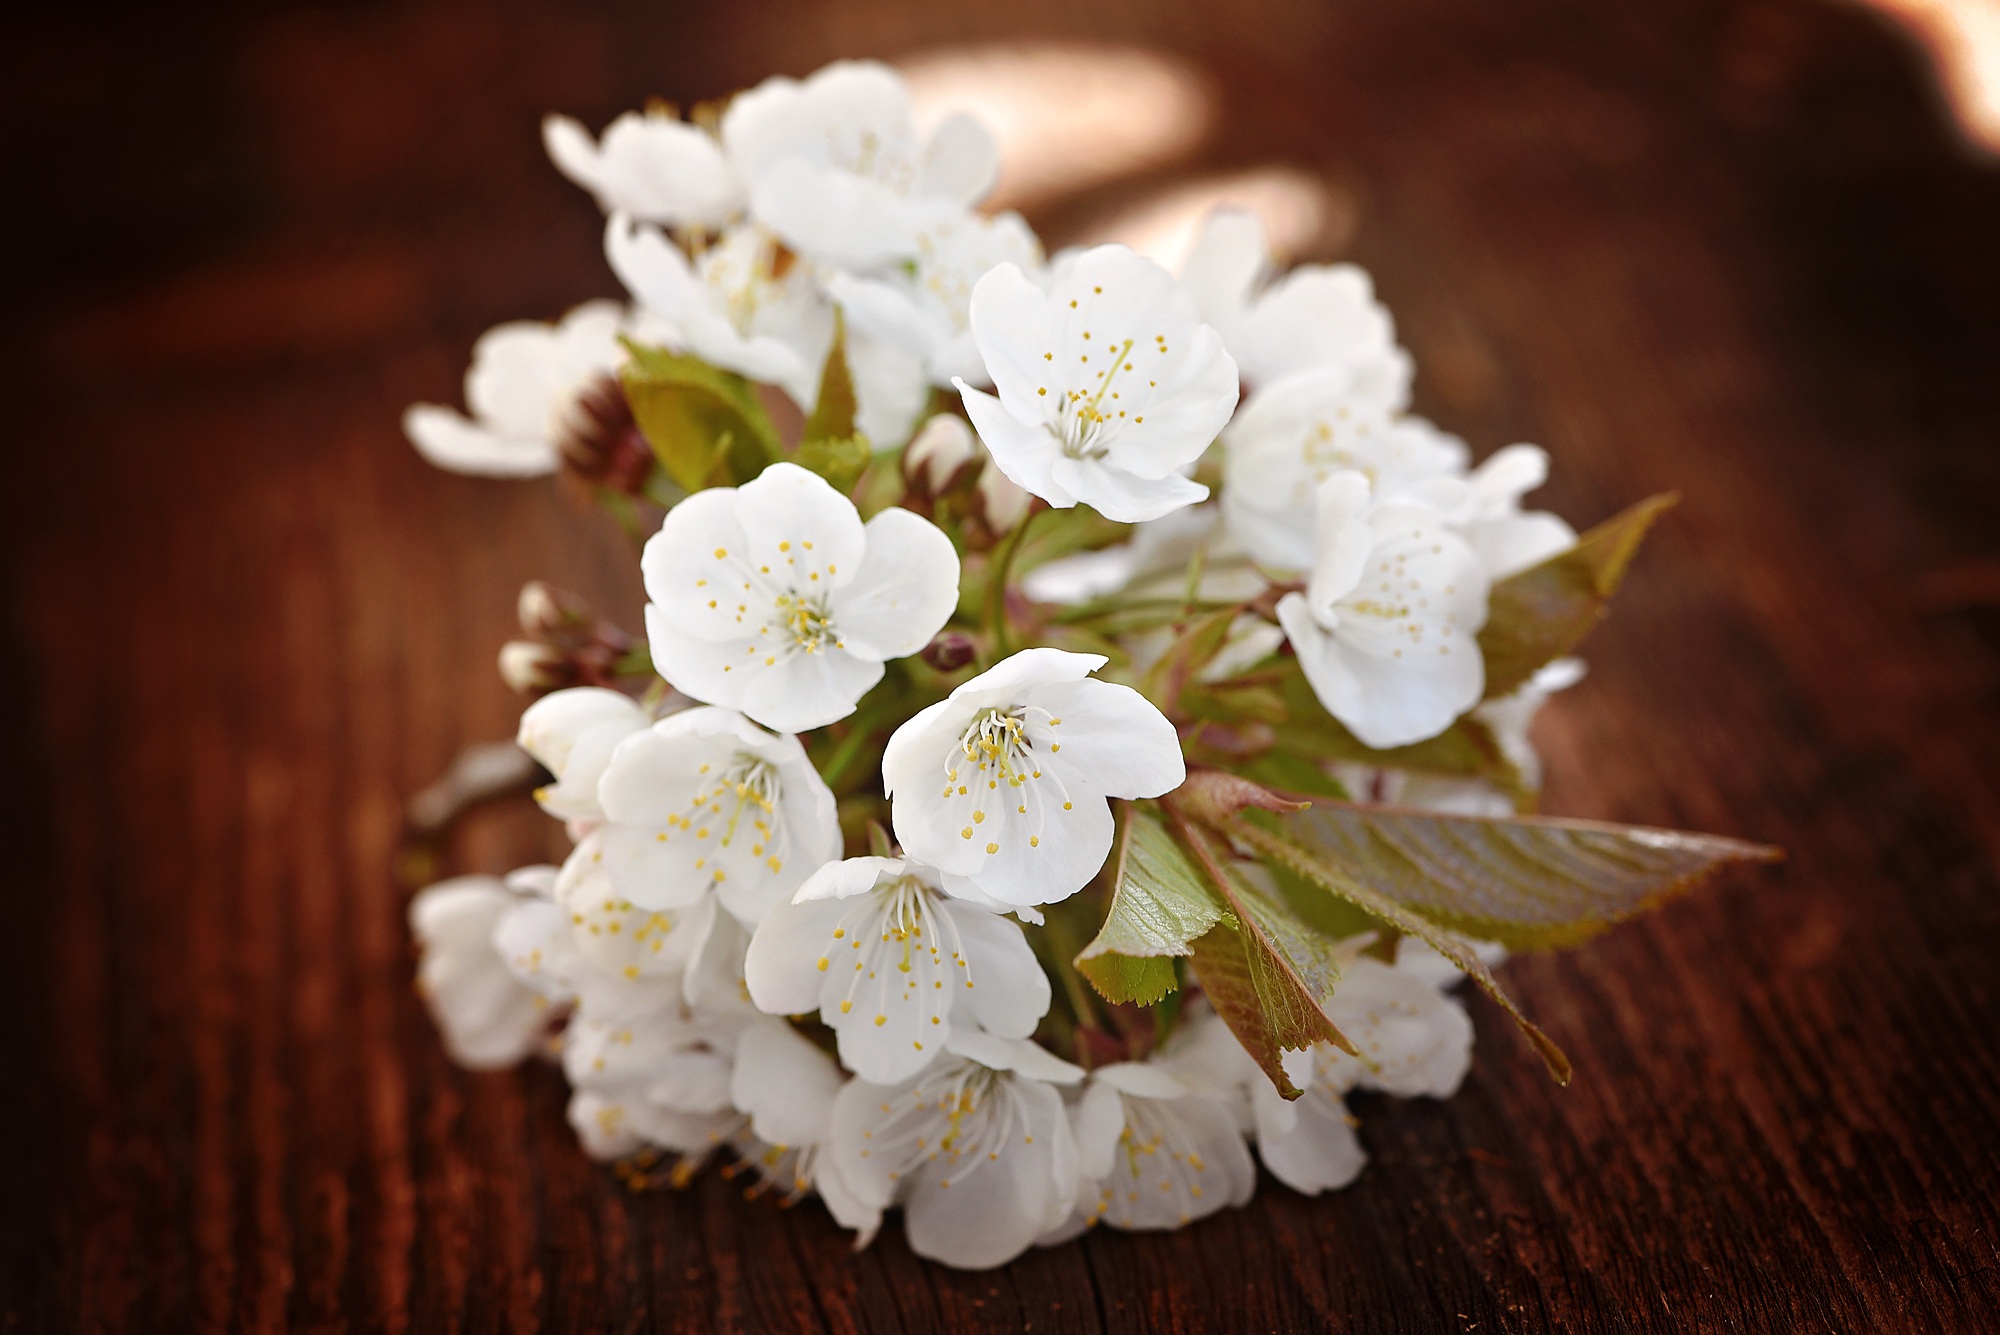
nature, branch, blossom, plant, wood, white, photography, flower, petal, food, spring, produce, close, flora, flowers, close up, floristry, macro photography, flowering plant, cherry blossoms, flower bouquet, floral design, land plant, flower arranging